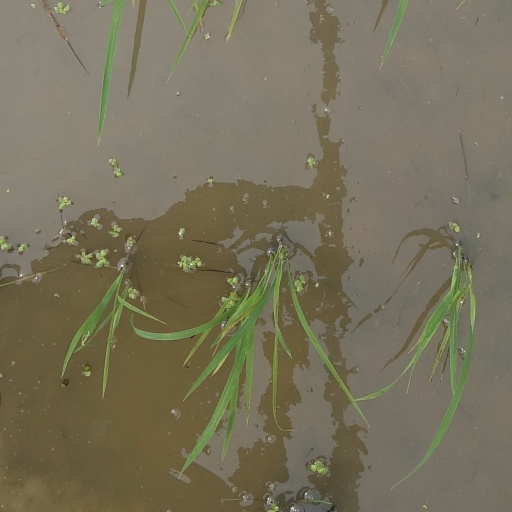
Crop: rice